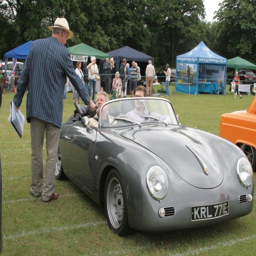
person speaks to the owner of a replica from the motorcade of classic cars